Fire support base

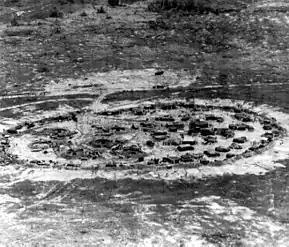
Fire support base Crook, Vietnam, 1969

A fire support base (FSB, firebase or FB) is a temporary military facility used to provide fire support (often in the form of artillery) to infantry operating in areas beyond the normal range of fire support from their own base camps. FSBs follow a number of plans, their shape and construction varying based on the terrain they occupy and the projected garrison.